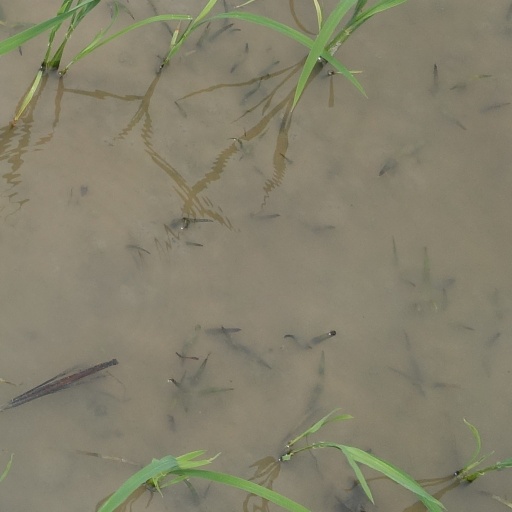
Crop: rice